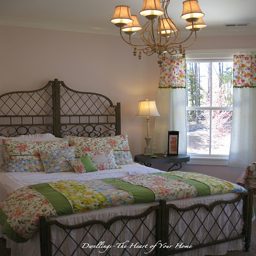
like the bed ... hate the curtains